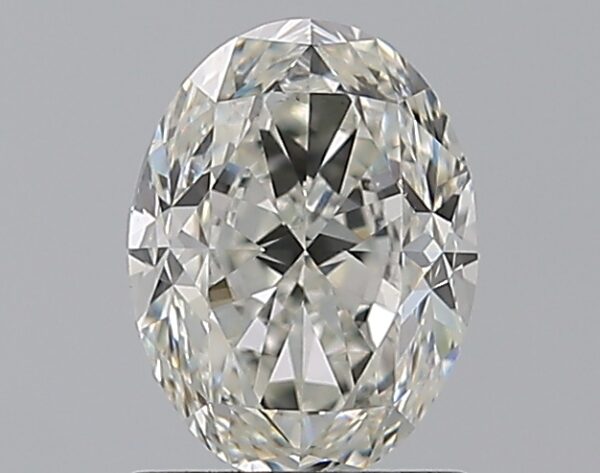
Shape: oval
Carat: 1.2
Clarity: VS1
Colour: I
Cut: FG
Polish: EX
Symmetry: VG
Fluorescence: N
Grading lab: GIA
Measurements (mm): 7.31 x 5.54 x 3.98